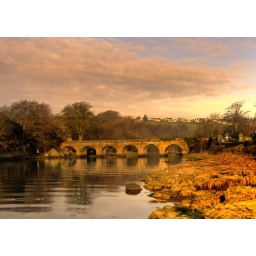
the crana bridge over the river crana in buncrana co donegal ireland.